Double Trouble (1967 film)

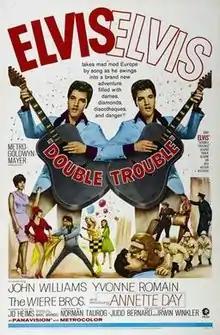
Theatrical release poster

Double Trouble is a 1967 American musical film starring Elvis Presley. The comedic plot concerns an American singer who crosses paths with criminals in Europe. The movie was #58 on the year-end list of the top-grossing films of 1967. Released on April 5, 1967, the film, Presley's twenty-fourth, was actually filmed before his twenty-third film, "Easy Come, Easy Go", which was released two weeks prior on March 22, 1967.